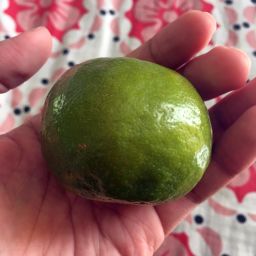
Fruit: Orange
Quality: Good